The Sunday Times Magazine

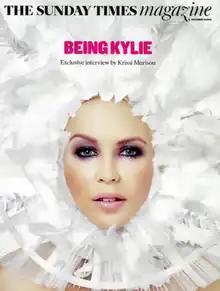
Cover of "The Sunday Times Magazine" (15 December 2016), with Australian singer Kylie Minogue

The Sunday Times Magazine is a magazine included with "The Sunday Times". In 1962 it became the first colour supplement to be published as a supplement to a UK newspaper, and its arrival "broke the mould of weekend newspaper publishing".